Kaifeng Jews

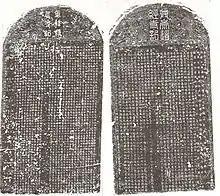
Ink rubbings of the 1489 stele (left) and 1512 stele (right)

Two Chinese scholars have argued that the Jews went to China in 998, because the "Song History" records that in the year 998, a monk (僧) named Ni-wei-ni and others had spent seven years traveling from India to China in order to pay homage to the Song Emperor Zhenzong. They identified this Ni-wei-ni as a Jewish rabbi. Others followed this up with a claim that the "Song History" provides a precise date for a large population of Jewish expatriates accompanying Ni-wei-ni from India who putatively arrived in Kaifeng on 20 February 998. These inferences contradict Buddhist records for Ni-wei-ni's visit. Both the "sēng" used to describe Ni-wei-ni in the Song dynastic history and the "shāmén" in the Buddha Almanac of Zhi-pan mean "Buddhist monk", not rabbi. Furthermore, Ni-wei-ni did not bring Western cloth with him, but banyan seeds.